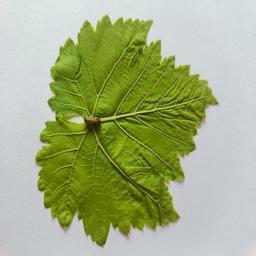
Label: Healthy Leaves